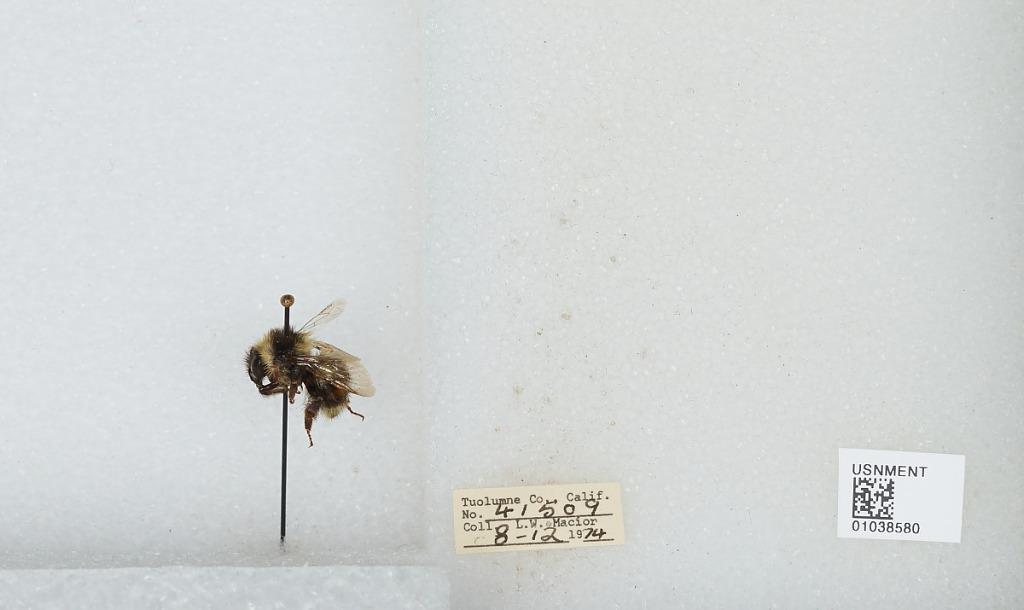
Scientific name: Bombus (Cullumanobombus) rufocinctus Cresson
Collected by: L. Macior
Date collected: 1974-8-12
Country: United States
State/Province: California
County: Tuolumne
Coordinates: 38.02, -119.93